William Whitney House

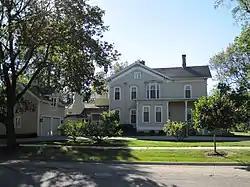

The William Whitney House, also known as the Hallmark House, is a historic Late Victorian and Italianate residence in Hinsdale, Illinois.